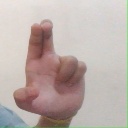
अक्षर: आ